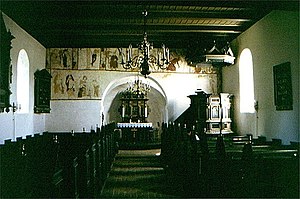
Hinge Kirke
Kirkerummet set mod øst
Hinge Kirke, kirkerummet set mod øst; Silkeborg Kommune, Denmark;
Hinge Kirke i Hinge Sogn i det tidligere Lysgård Herred Viborg Amt, nu Silkeborg Kommune. Apsis, kor og skib er opført i senromansk tid omkring 1250 af teglsten, mod øst ses rester af en skråkantsokkel. Af enkeltheder ses kun et tilmuret østvindue i apsis. Tårnet blev tilføjet i 1779, da kirken blev kraftigt restaureret, bekostet af F.A. Fischer til Alling- og Grauballegård. På kirkegården ses en romansk granitgravsten med reliefkors samt en kopi af den sten, hvorpå Hans Tausen holdt den første lutherske prædiken, originalen findes nu på Viborg Museum. Kirken blev istandsat 1952-53.